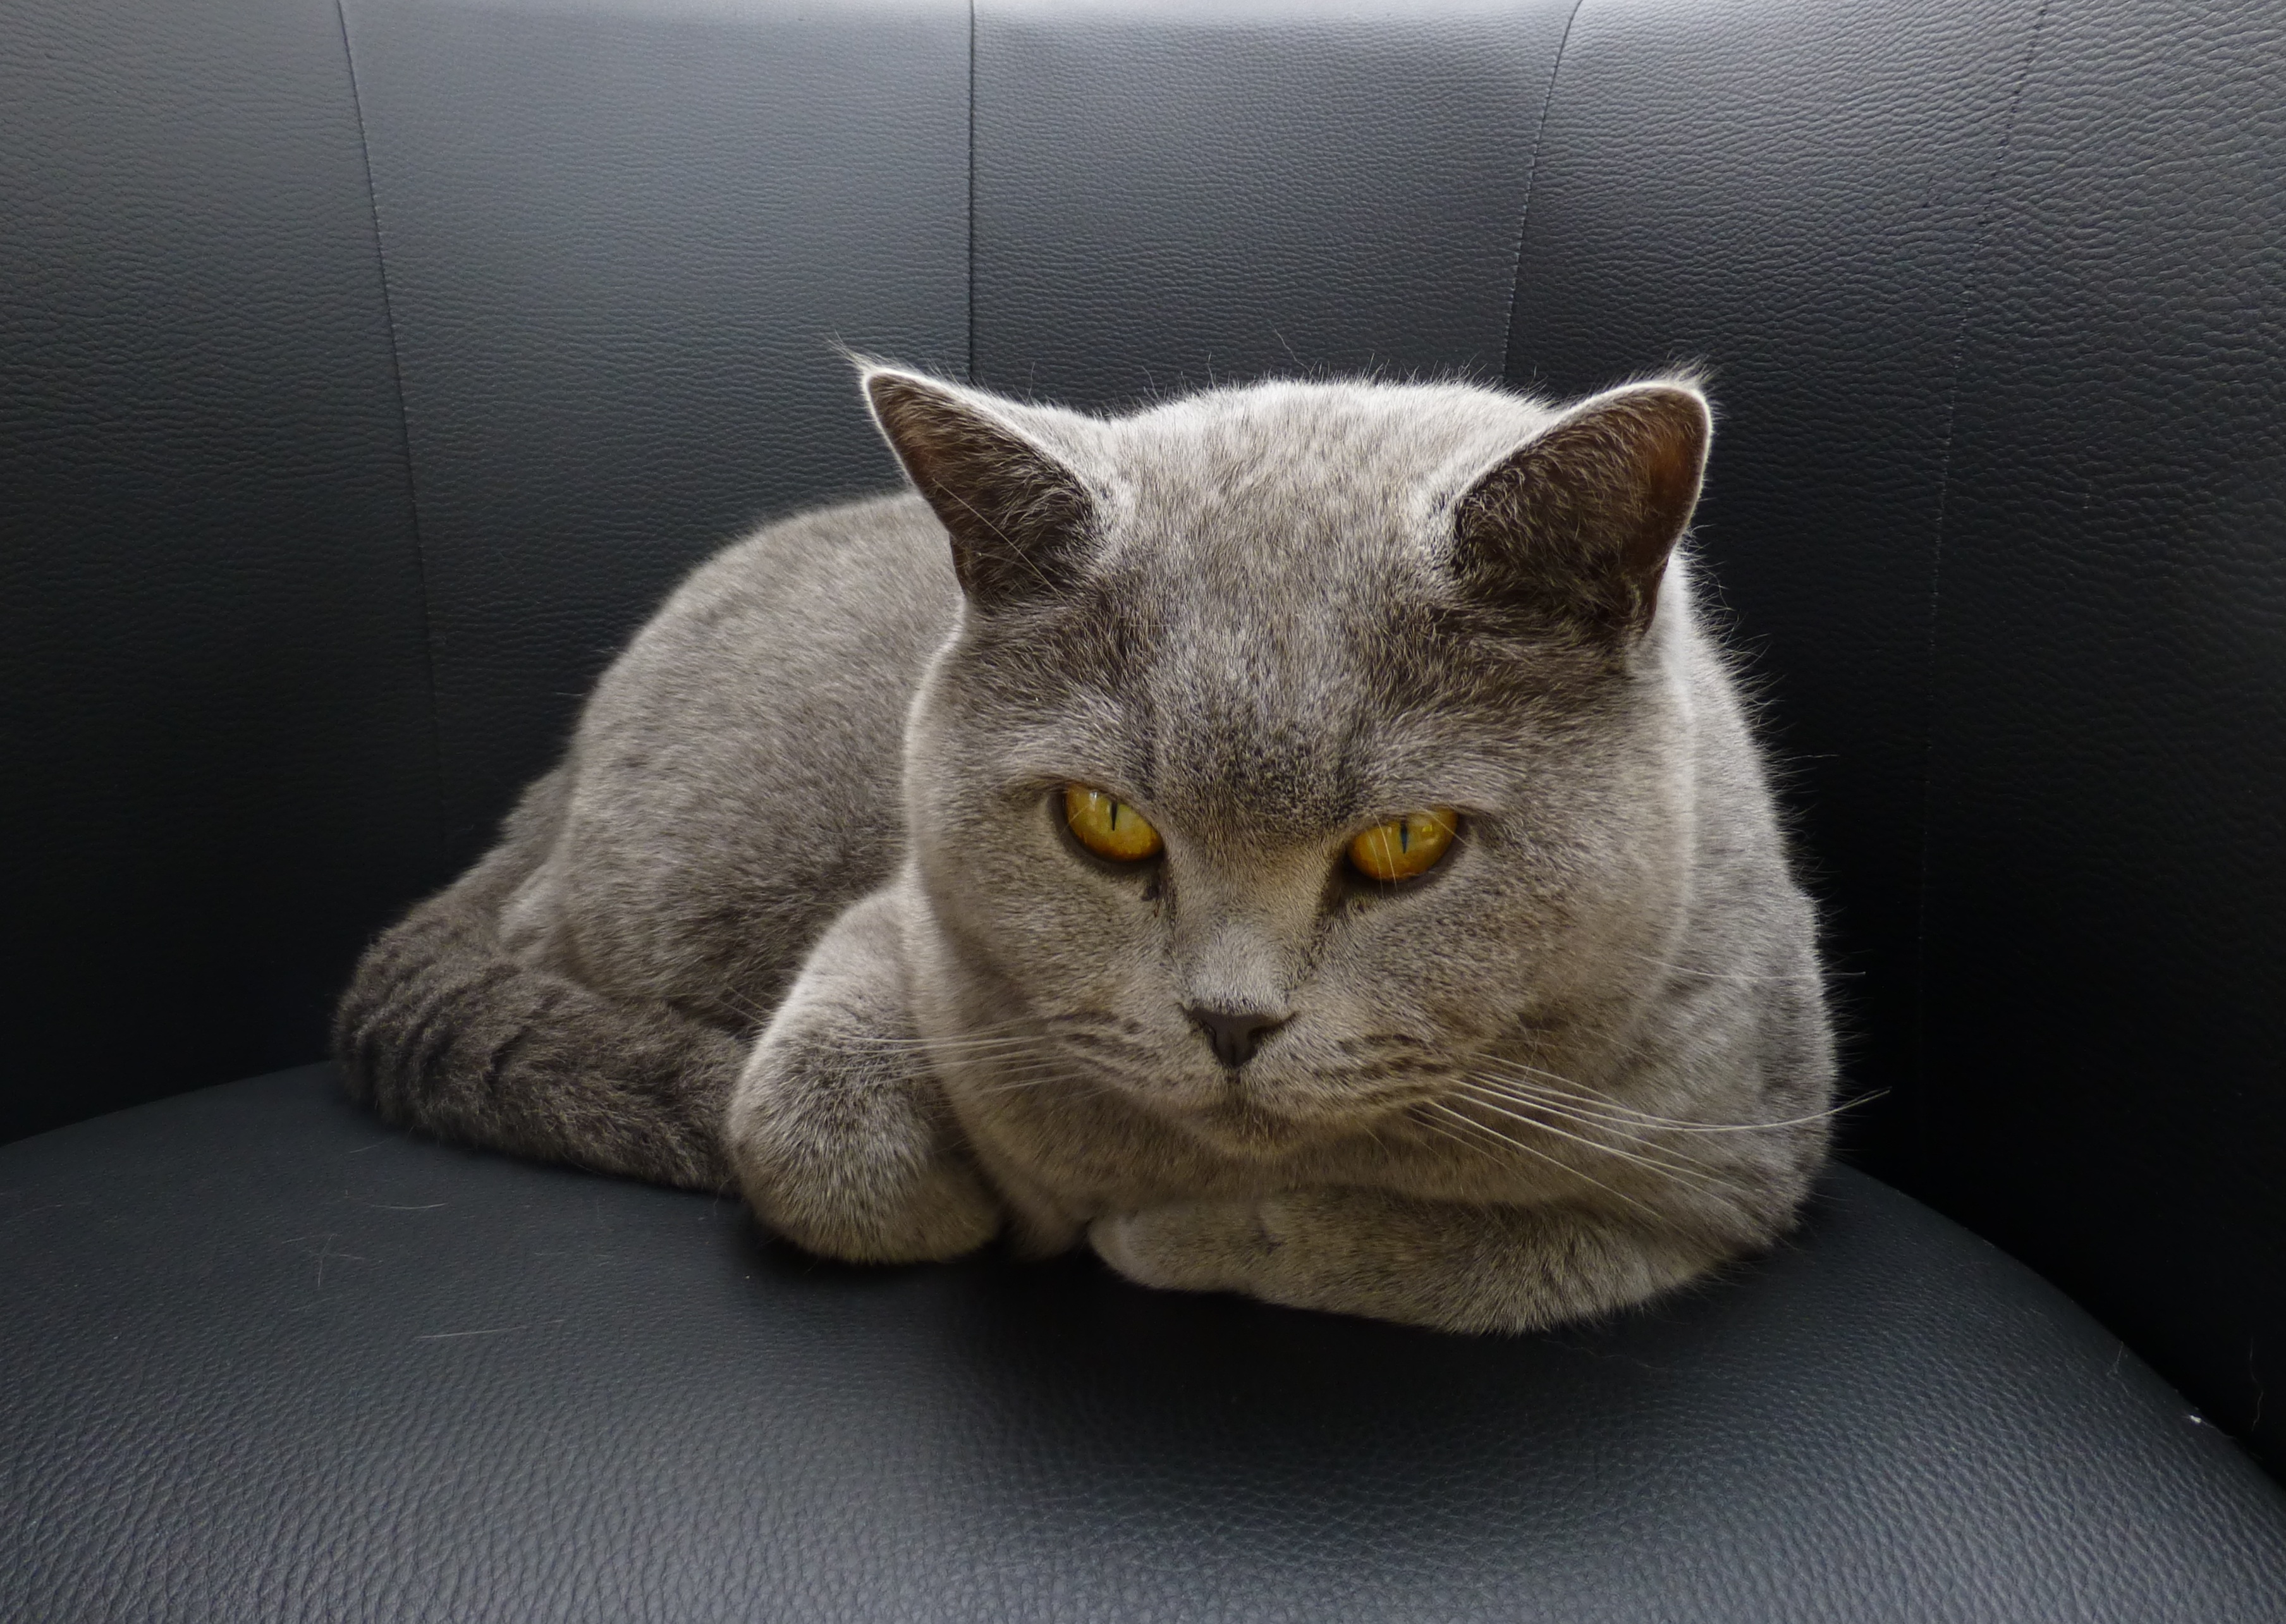
cat, mammal, fauna, eyes, whiskers, lurking, vertebrate, top, attention, british shorthair, chartreux, russian blue, small to medium sized cats, cat like mammal, domestic short haired cat